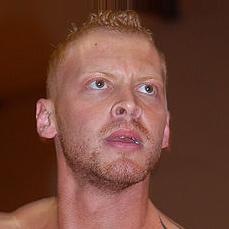
Age: 24